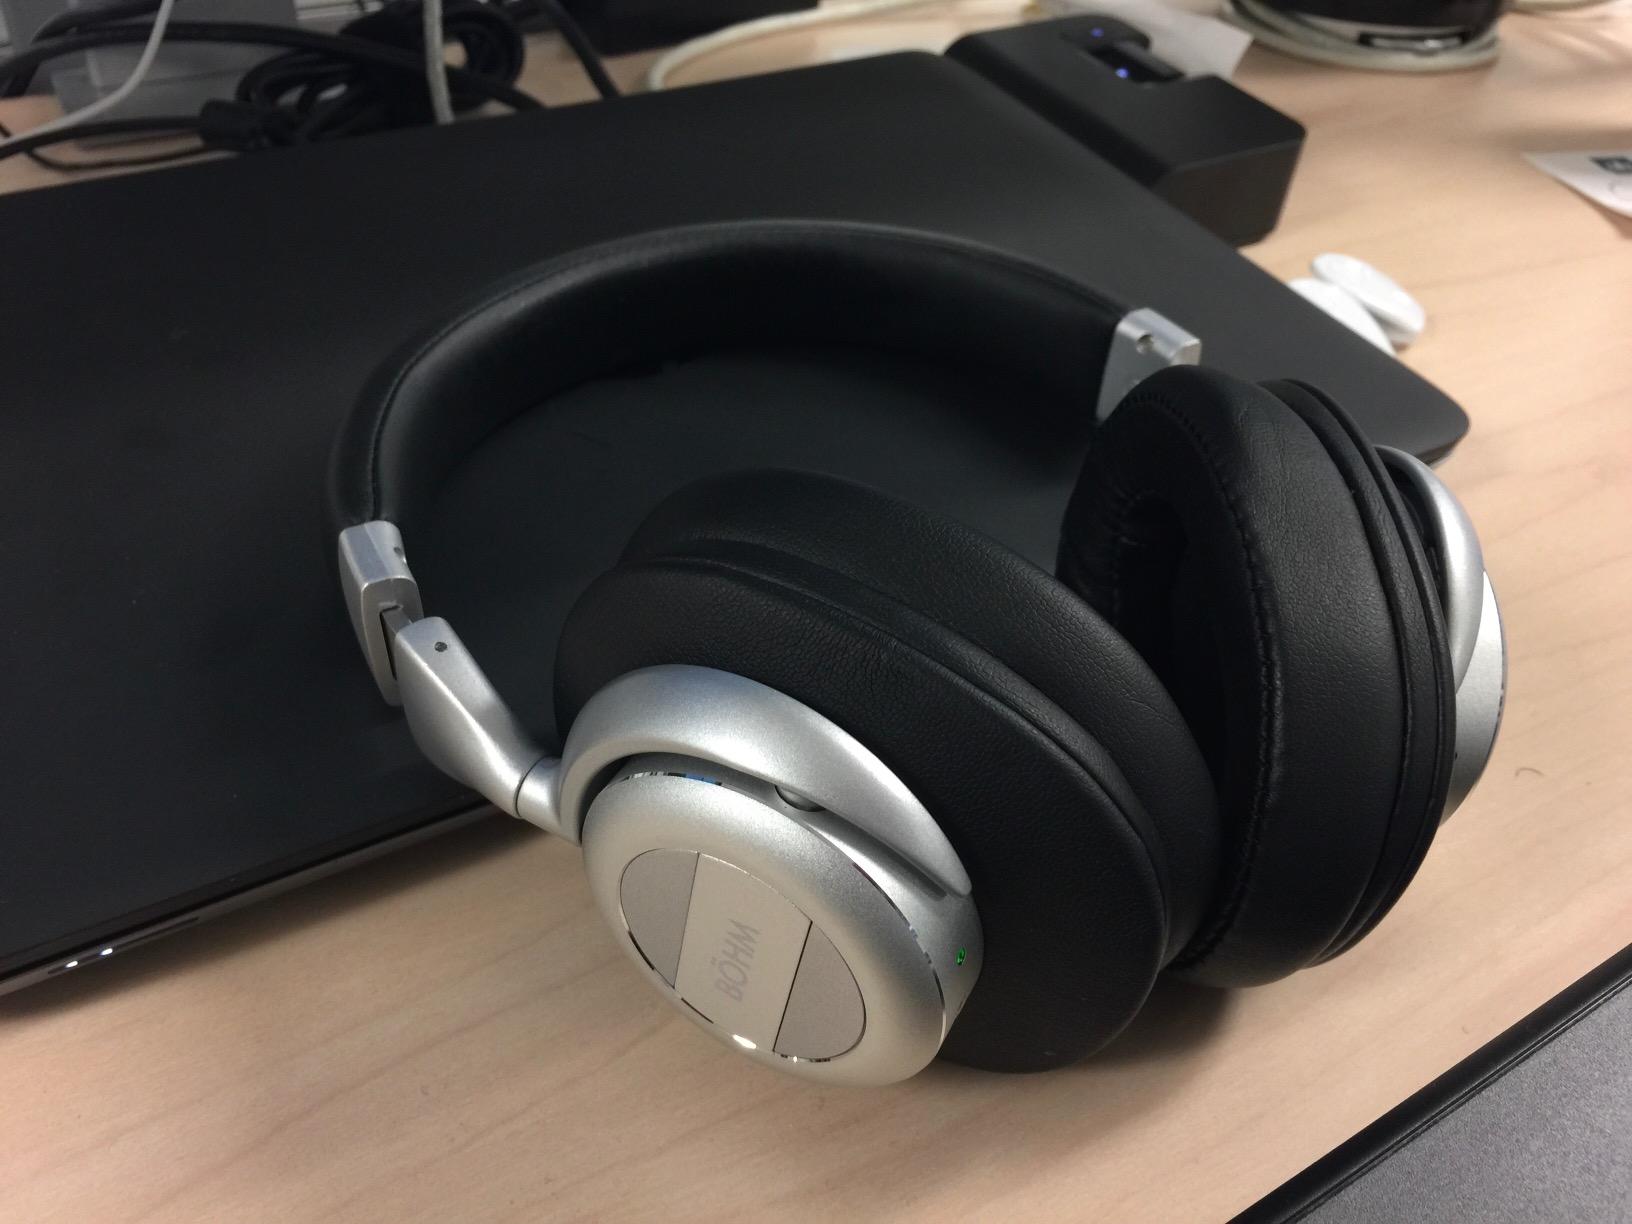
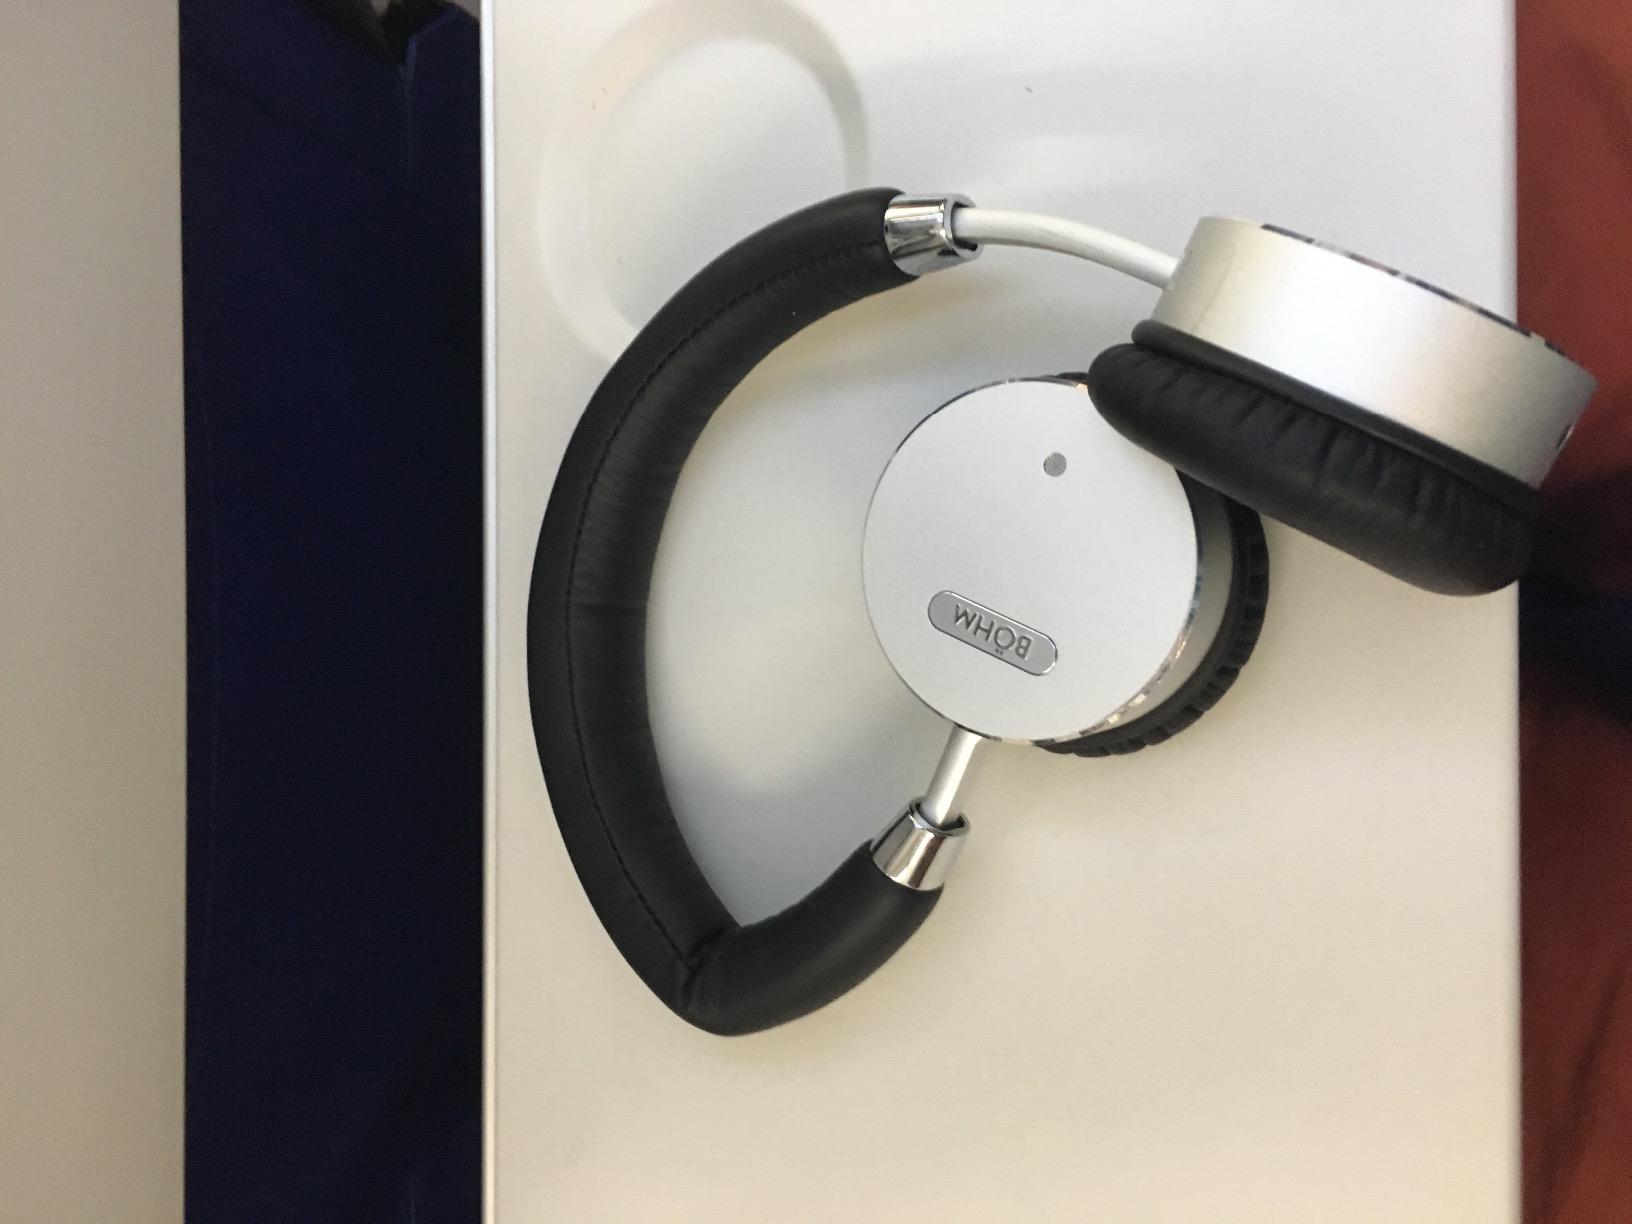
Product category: headphones
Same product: no